List of birds of the Azores

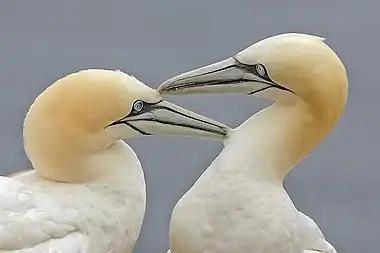
Northern gannet

Order: ProcellariiformesFamily: Oceanitidae